Number (sports)

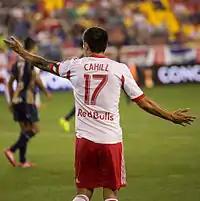
Squad number, as depicted on an association football jersey

In team sports, the number, often referred to as the uniform number, squad number, jersey number, shirt number, sweater number, or similar (with such naming differences varying by sport and region) is the number worn on a player's uniform, to identify and distinguish each player (and sometimes others, such as coaches and officials) from others wearing the same or similar uniforms. The number is typically displayed on the rear of the jersey, often accompanied by the surname. Sometimes it is also displayed on the front and/or sleeves, or on the player's shorts or headgear. It is used to identify the player to officials, other players, official scorers, and spectators; in some sports, it is also indicative of the player's position.